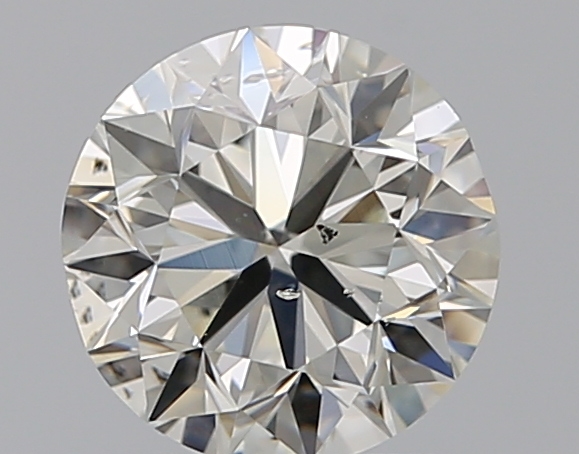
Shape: round
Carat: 1
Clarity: SI1
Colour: K
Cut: VG
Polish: EX
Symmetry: GD
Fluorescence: M
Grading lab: GIA
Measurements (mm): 6.1 x 6.23 x 4.02